Cobourg Peninsula

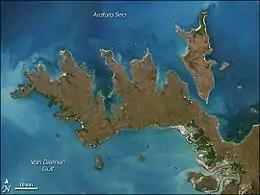
Image of Cobourg Peninsulawith Croker Island top right

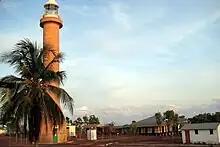
Cape Don Light at the western end of Cobourg Peninsula

The Cobourg Peninsula is a peninsula located east of Darwin in the Northern Territory, Australia. It is deeply indented with coves and bays, covers a land area of about , and is virtually uninhabited with a population ranging from about 20 to 30 in five family outstations, but without any notable settlement or village. It is separated from Croker Island in the east by Bowen Strait, which is wide in the south and up to in the north, and long. In the west, it is separated from Melville Island by Dundas Strait. From Cape Don, the western point of the peninsula, to Soldier Point in the east of Melville Island, the distance is . In the north is the Arafura Sea, and in the south the Van Diemen Gulf. The highest elevation is Mount Roe in the south with an altitude of .